Eurocopter EC725

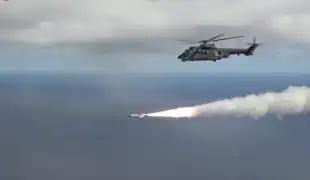
EC725 of the Brazilian Navy firing a Exocet missile, 2021

In March 2009, Mexico became the second export customer for the type when the Secretariat of National Defense placed an order for six armed EC725s for civil security and transport missions; a second batch of six was ordered in September 2010. On 30 April 2015, a Mexican Air Force EC725 made an emergency landing after the tail rotor was struck by a rocket-propelled grenade, killing six soldiers and wounding 12, while engaged in Operation Jalisco, a coordinated multi-force action to combat the Jalisco New Generation Cartel (CJNG) in both Jalisco and Colima. In May 2015, Mexico was reportedly in the process of negotiating the purchase of an additional 50 H225Ms.